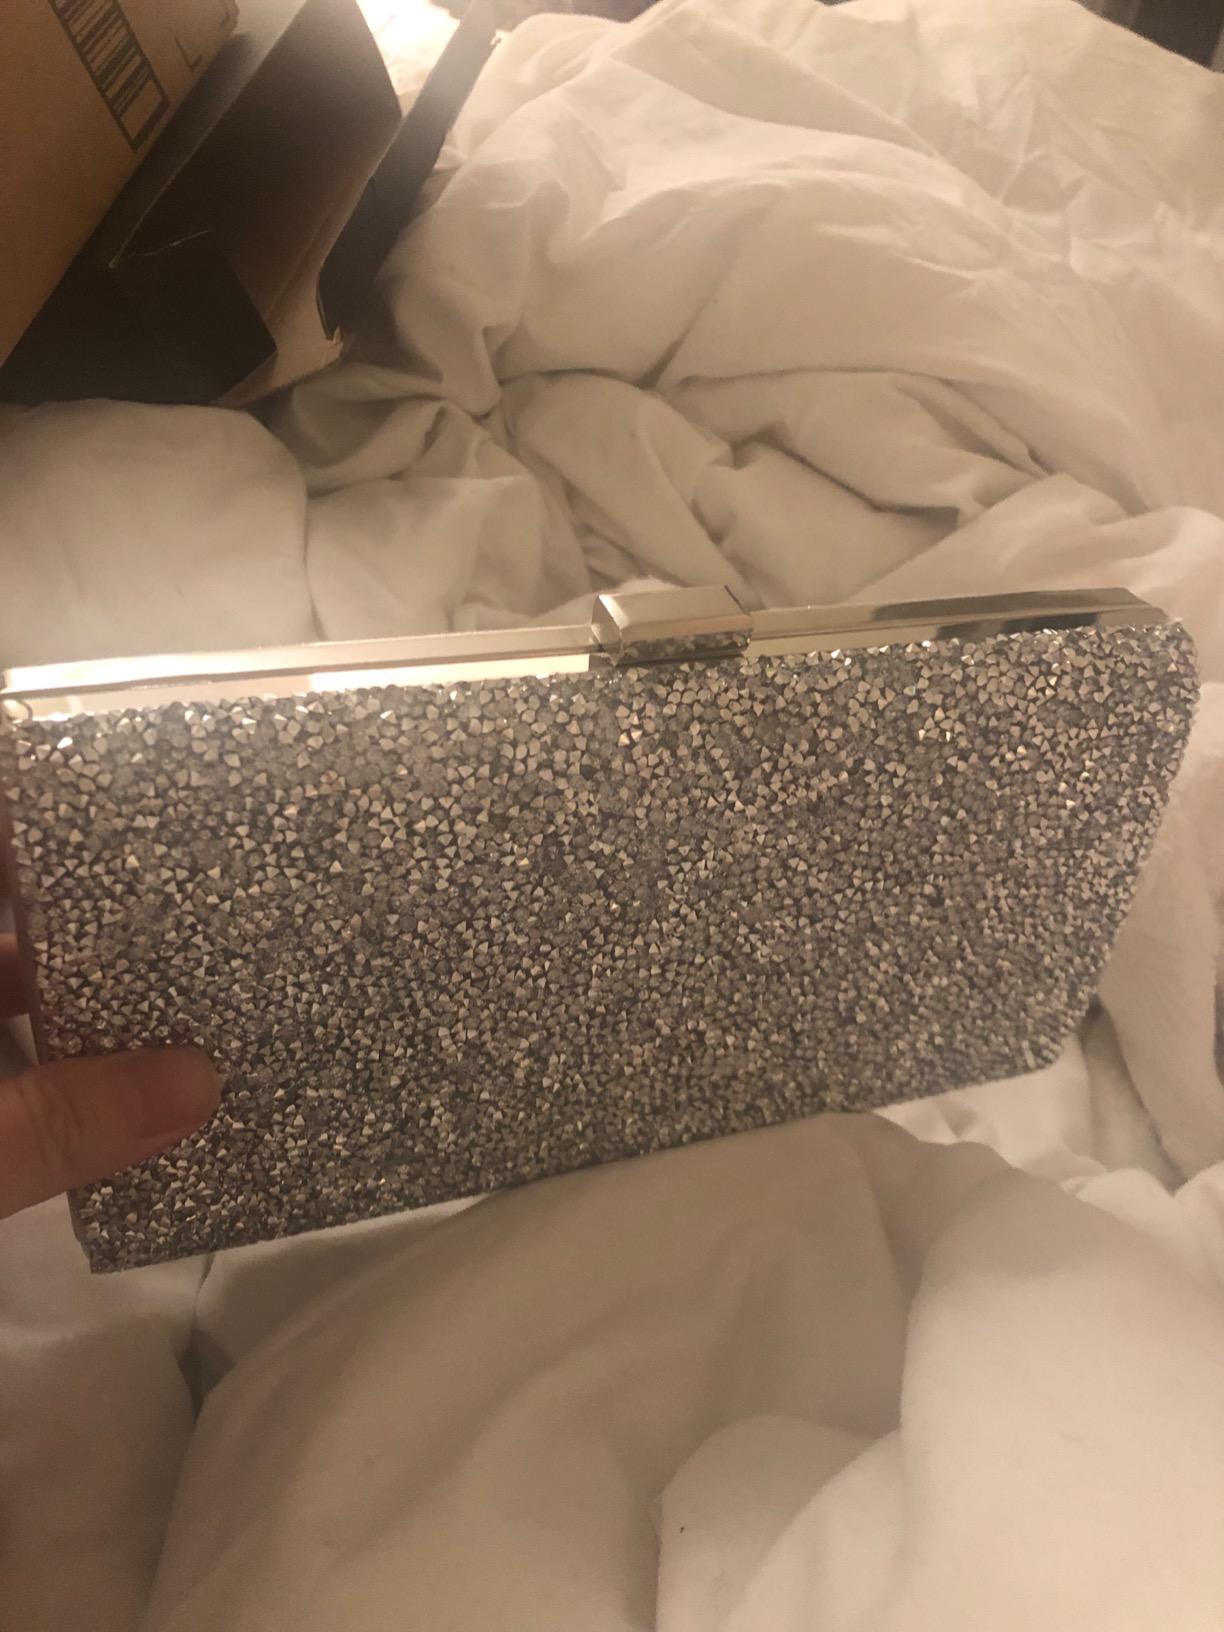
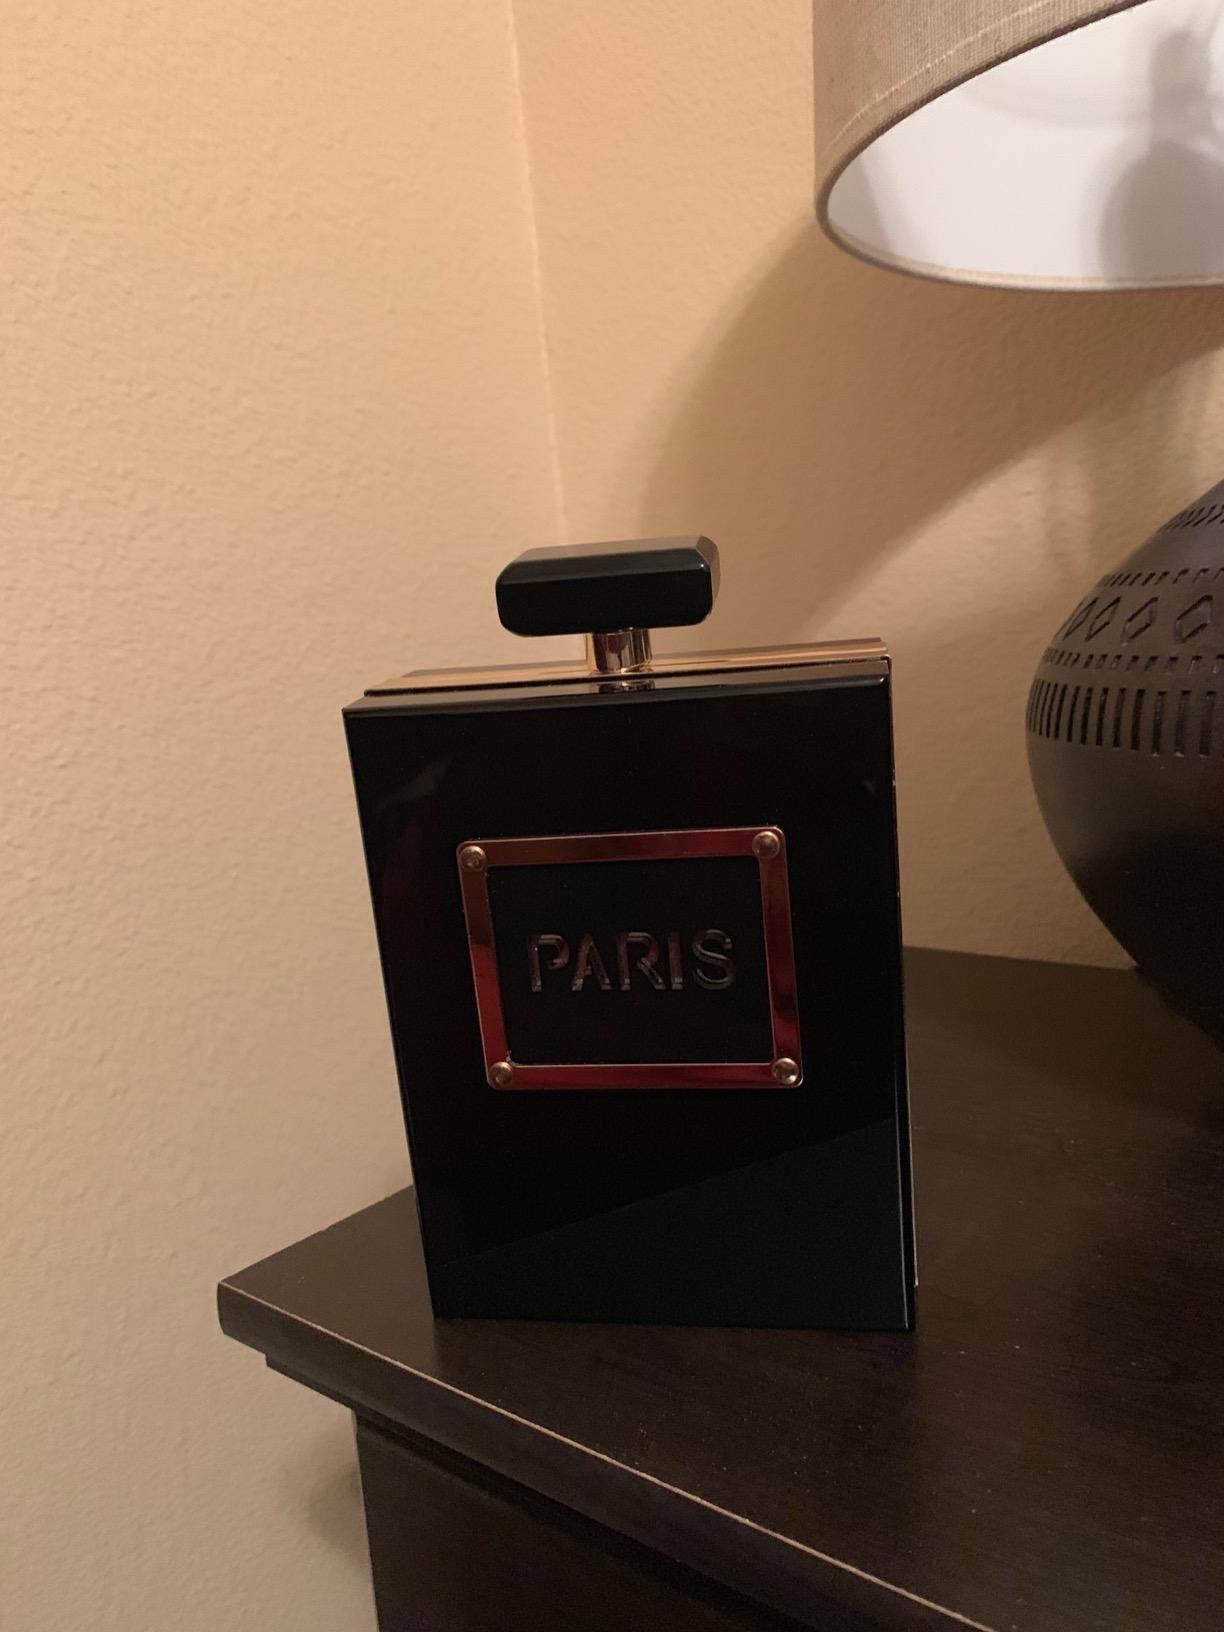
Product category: accessories_handbag
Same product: no